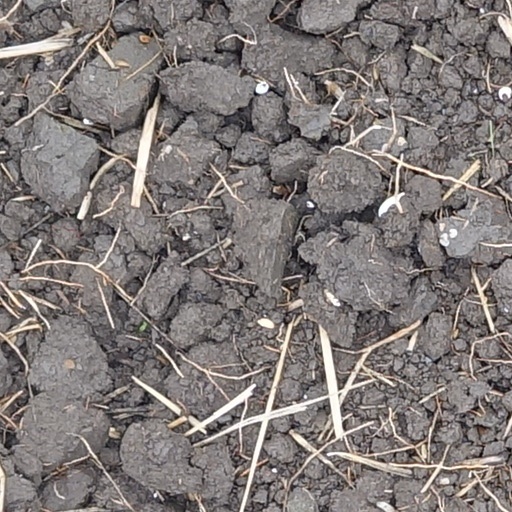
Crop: wheat